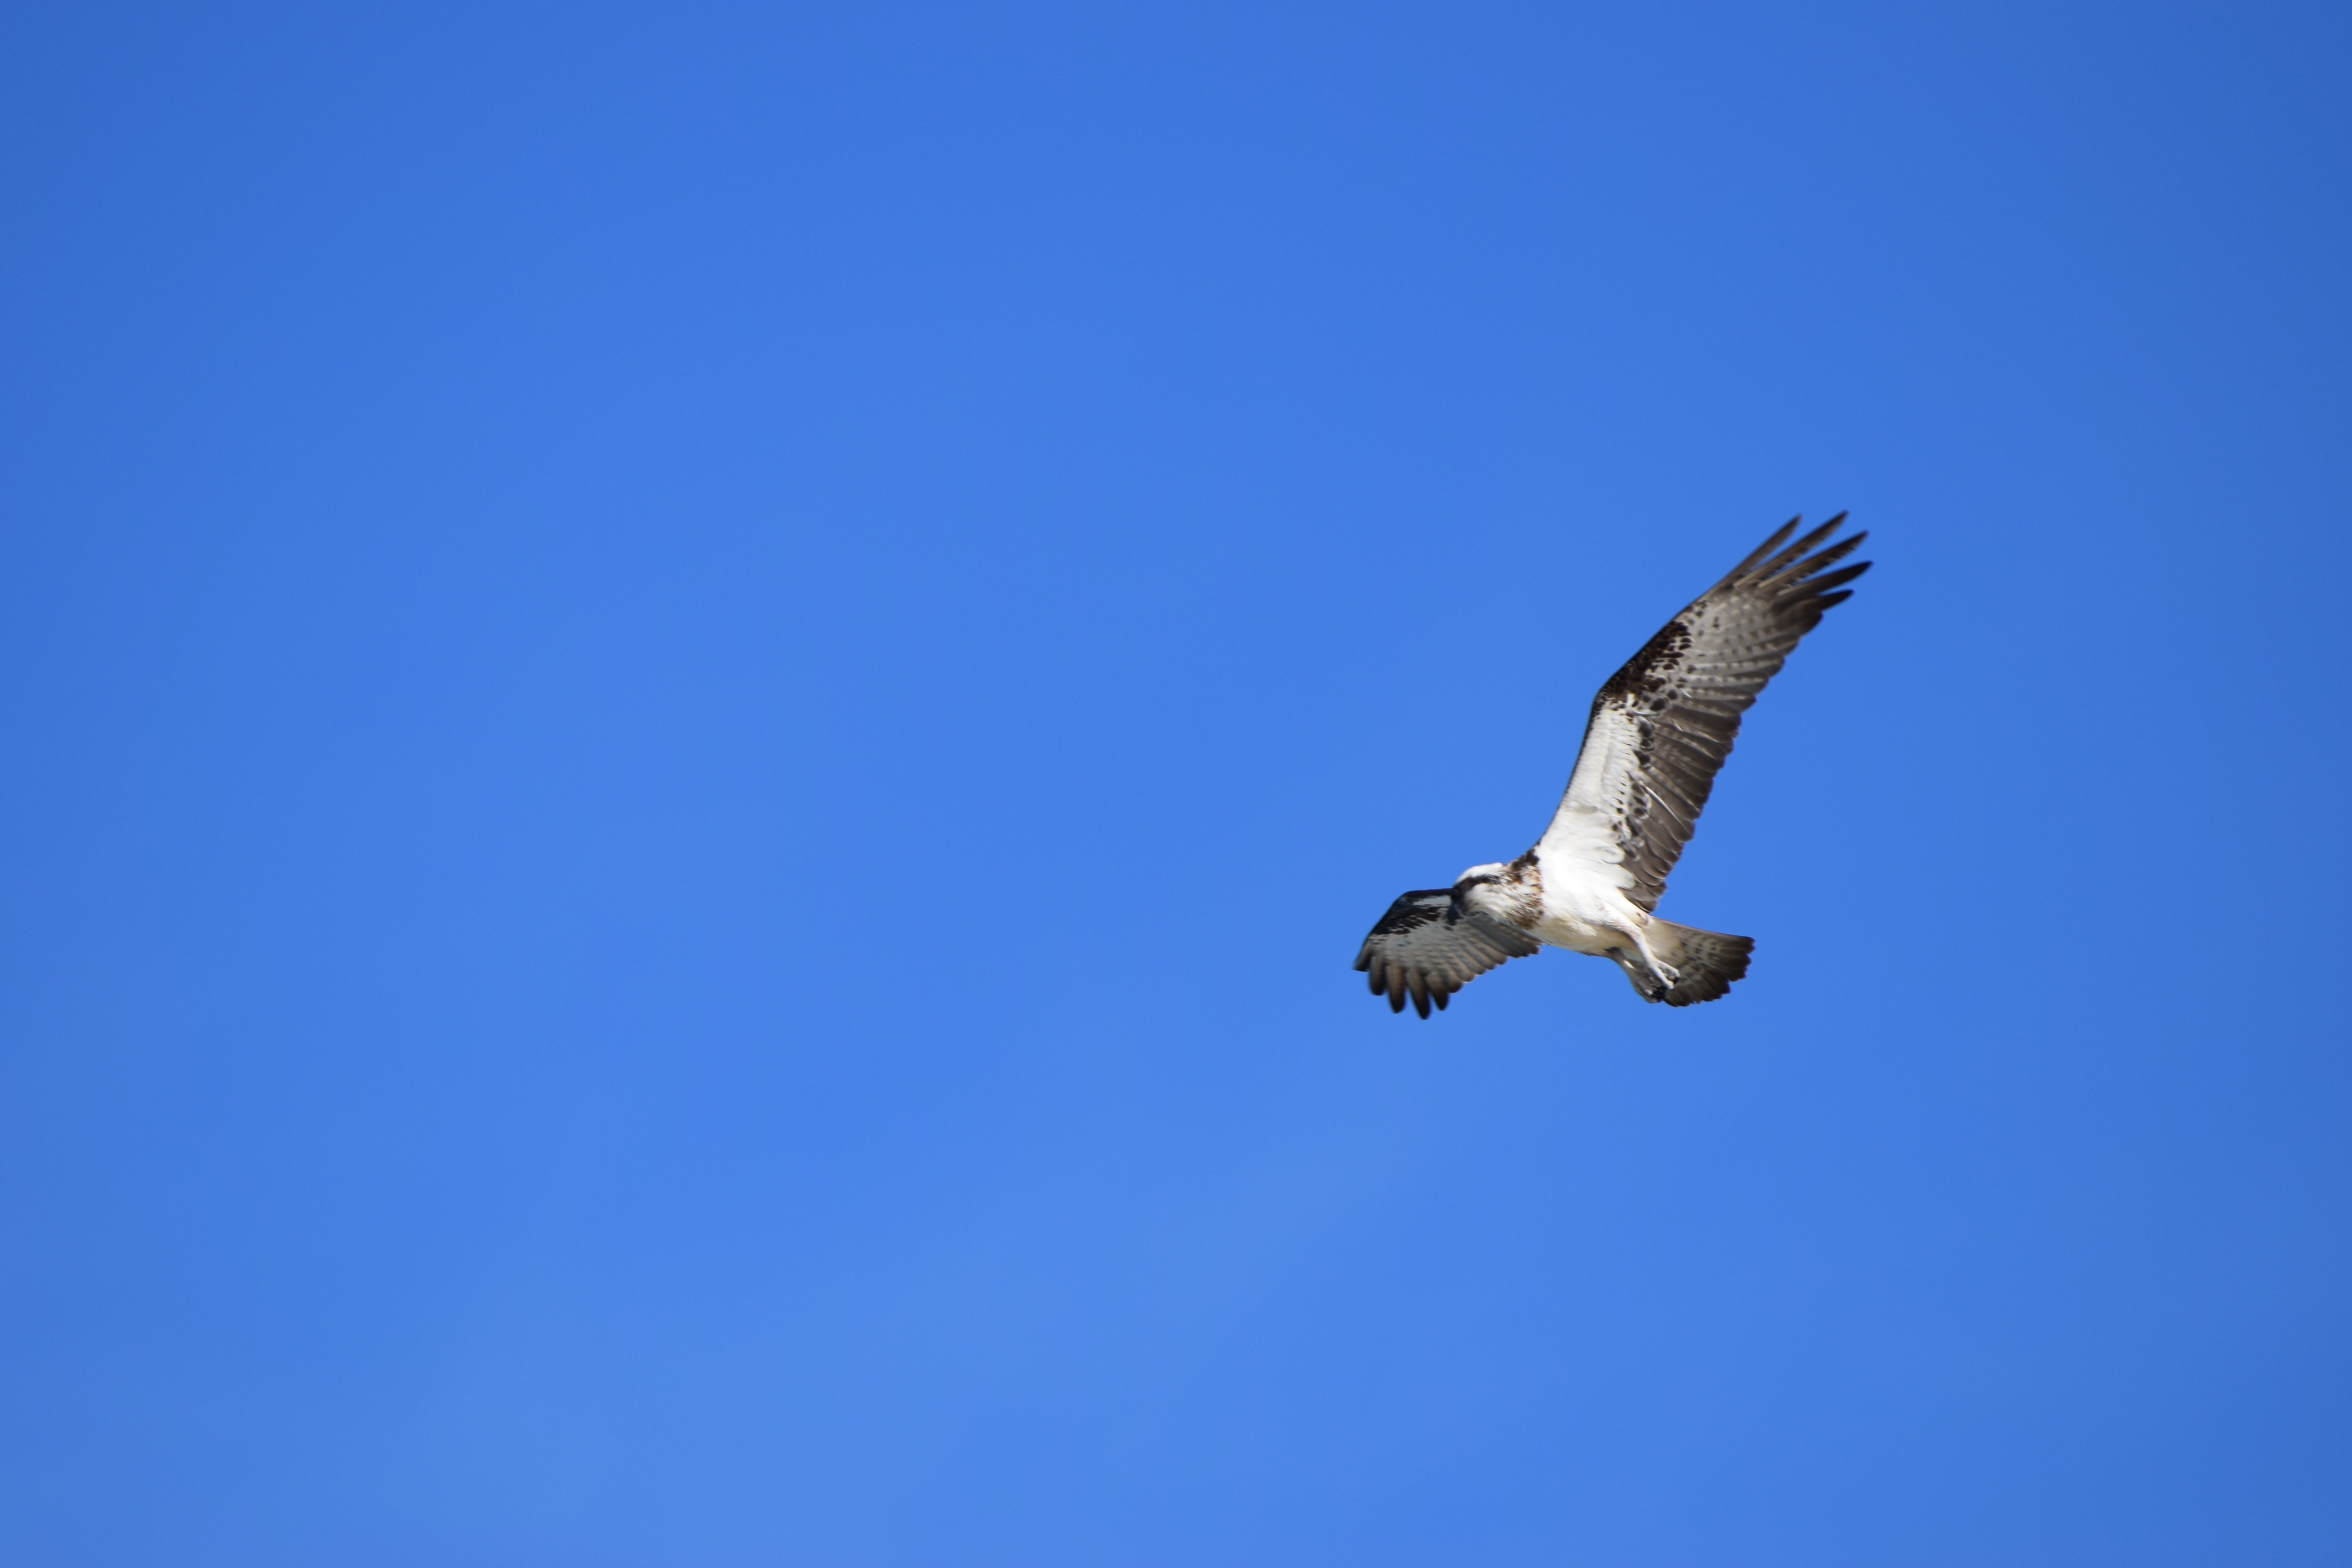
nature, bird, wing, sky, coastal, seabird, summer, travel, wildlife, wild, beak, flight, natural, eagle, blue, attraction, bird of prey, bald eagle, australia, vertebrate, habitat, falcon, accipitriformes